An Element of Danger

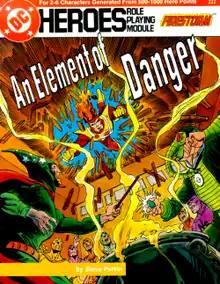
Cover art by Ed Hannigan, Denys Cowan, Bob Smith, and Bob LeRose, 1986

An Element of Danger is an adventure published by Mayfair Games in 1986 for the superhero role-playing game "DC Heroes" that features several superheroes from DC Comics.